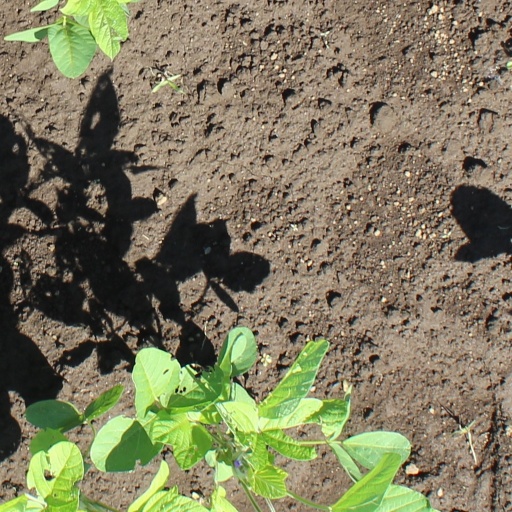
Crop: soybean